Kosala kingdom

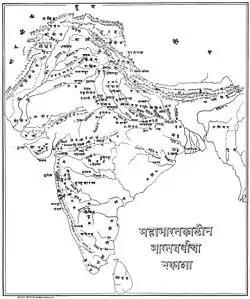
India during the Mahabharata

"The mothers of Dhritarashtra and Pandu, viz Ambika and Ambalika, were described to be Kosala princesses. They were some times described as princesses from Kasi kingdom, Kasi and Kosala being a single kingdom (often denoted as Kasi-Kosalas) during the time of Mahabharata."